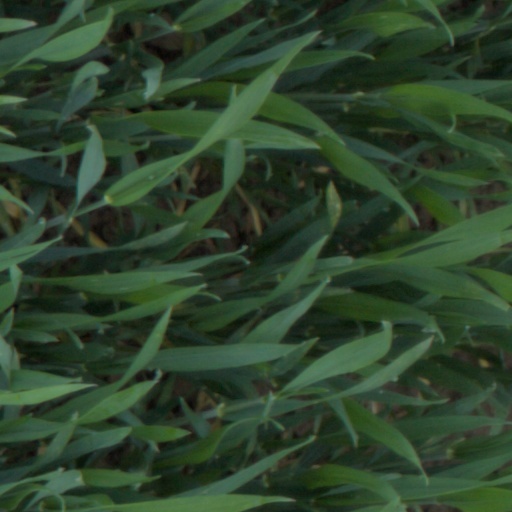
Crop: wheat